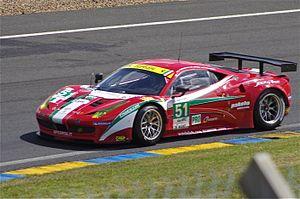
Le Championnat du monde d'endurance FIA 2012 est la première édition de cette compétition issue de l'Intercontinental Le Mans Cup. Elle se déroule du 17 mars au 27 octobre 2012. Elle comprend huit manches dont les 24 Heures du Mans.
Le Rosso Corsa est la livrée nationale utilisée par les automobiles de courses italienne en compétition internationale jusque la fin des années 1960, date à laquelle est abandonnée la distinction de couleur par nationalité. Le triplet hexadécimal de la teinte exacte est D40000.
Toni Vilander est un pilote automobile finlandais.